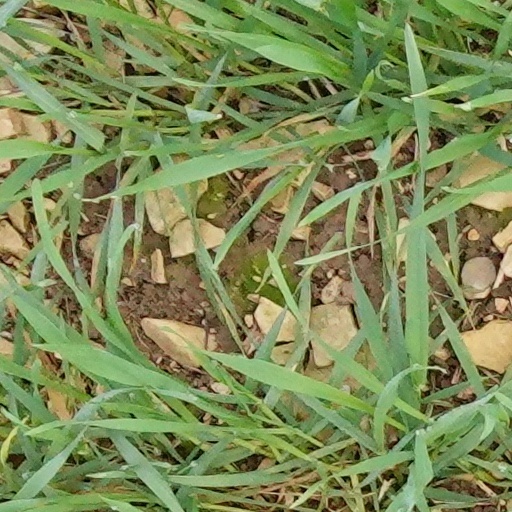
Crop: wheat